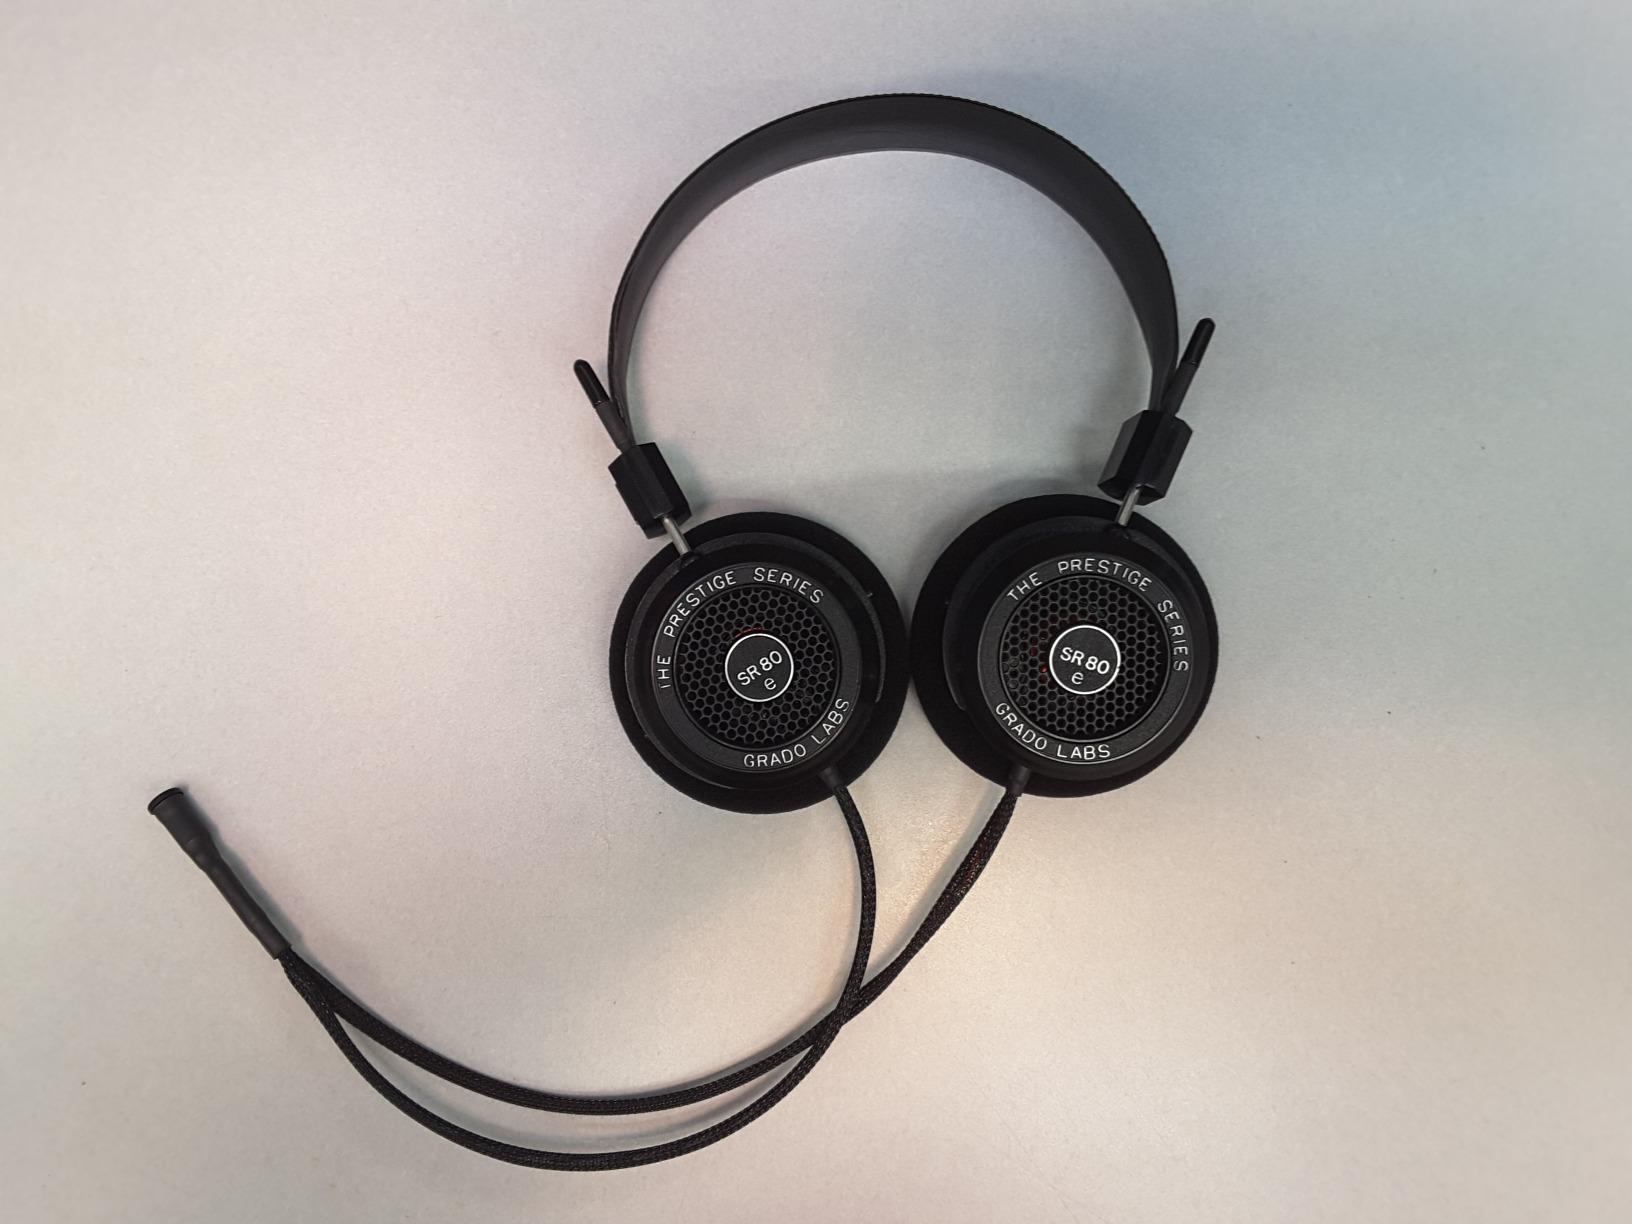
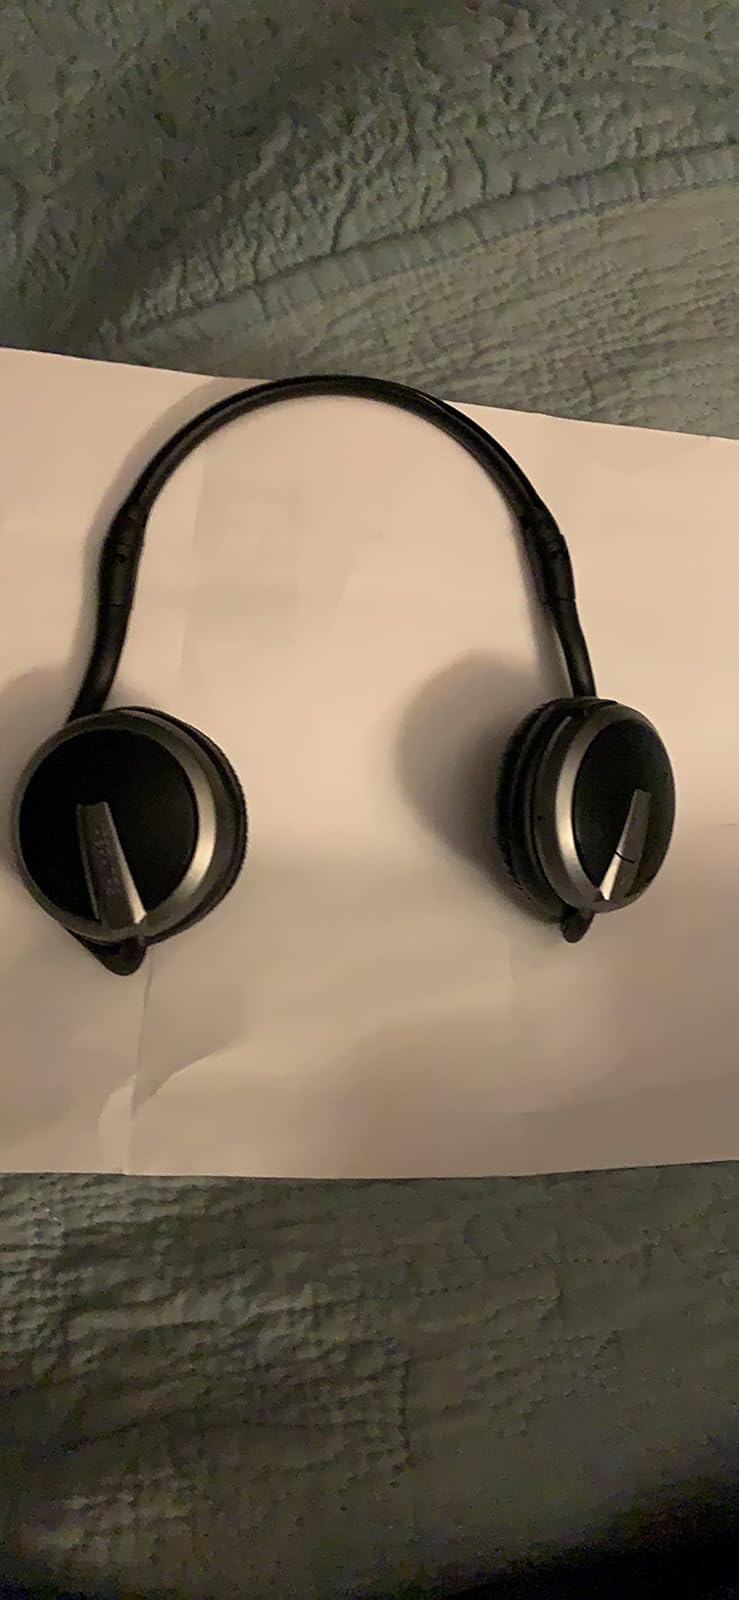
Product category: headphones
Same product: no